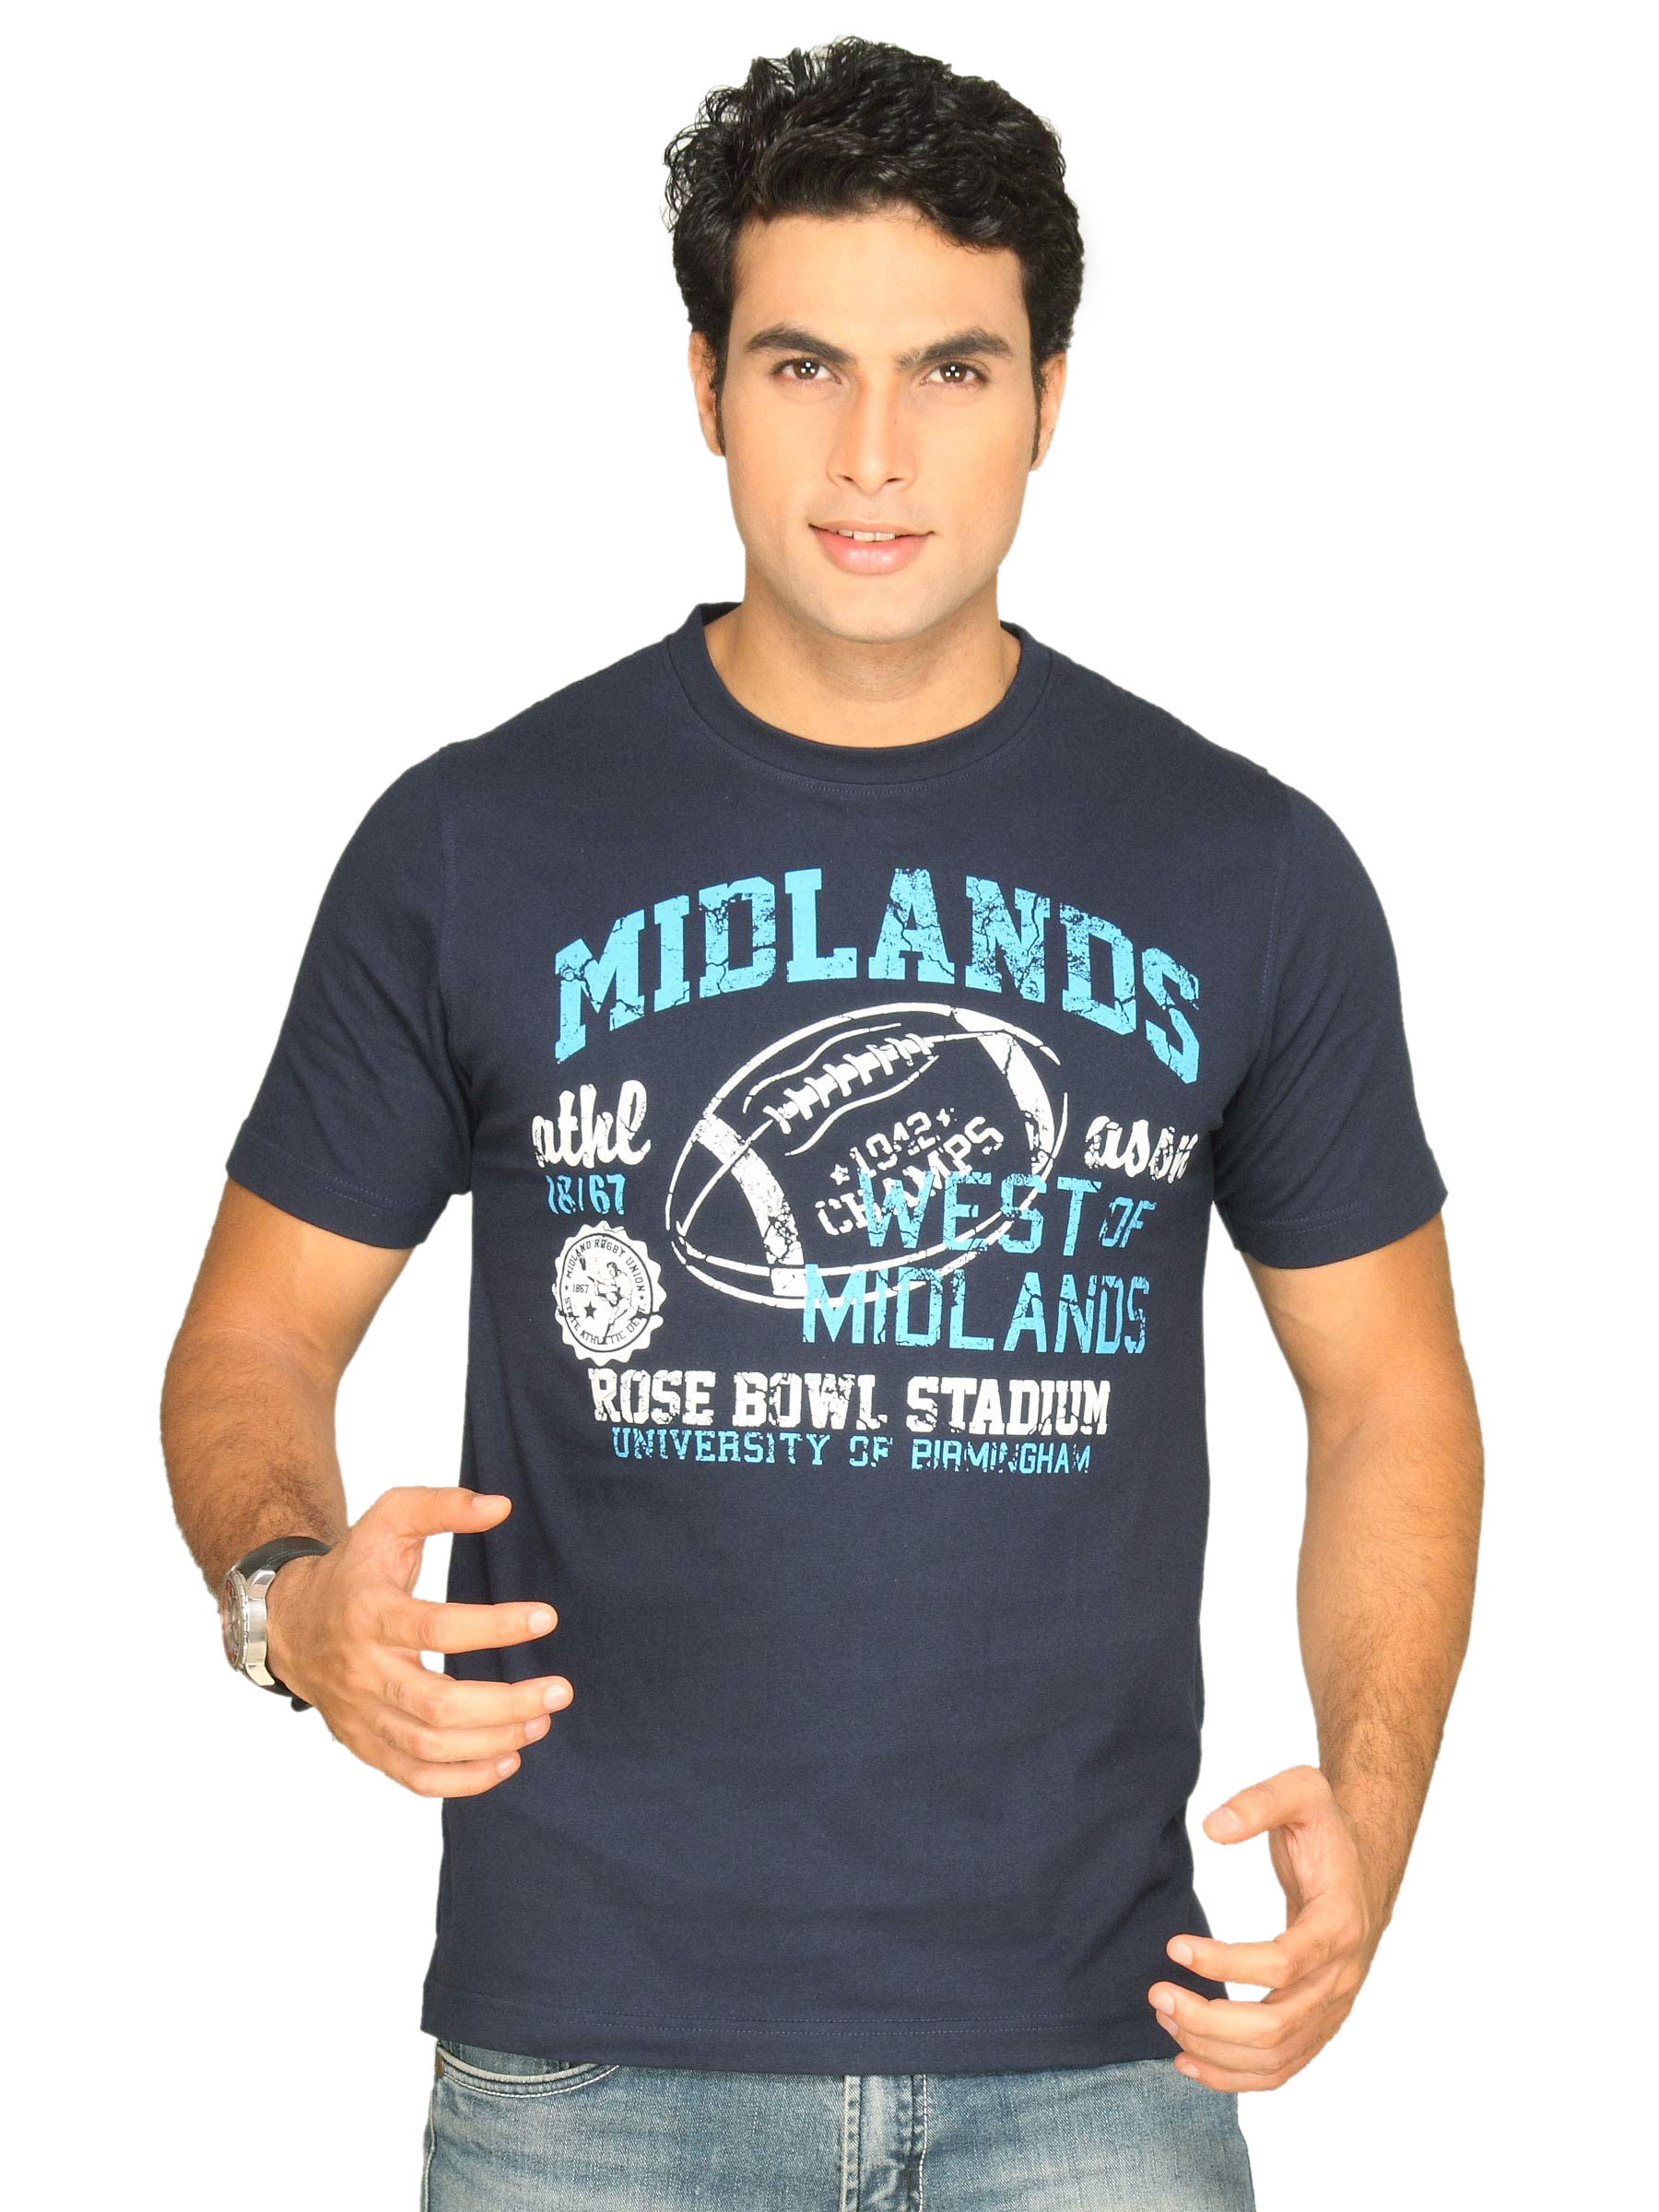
Locomotive Men's Round Neck Navy Blue T-shirt
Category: Apparel / Topwear / Tshirts
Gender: Men
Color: Navy Blue
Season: Summer 2011
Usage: Casual